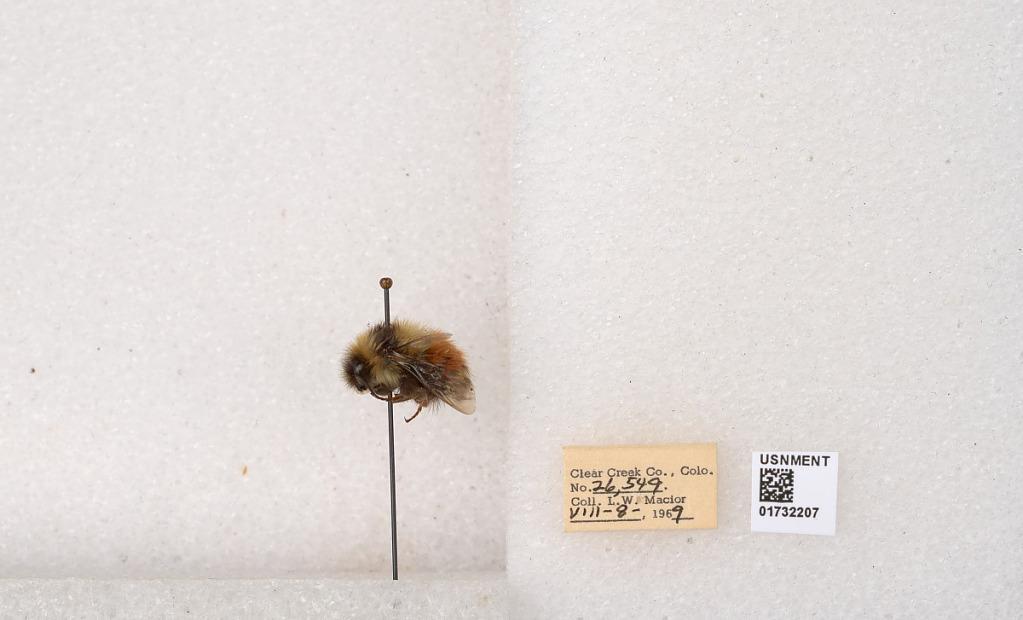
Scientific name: Bombus (Pyrobombus) sylvicola Kirby
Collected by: L. Macior
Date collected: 1969-8-8
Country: United States
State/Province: Colorado
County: Clear Creek
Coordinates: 39.7006, -105.694